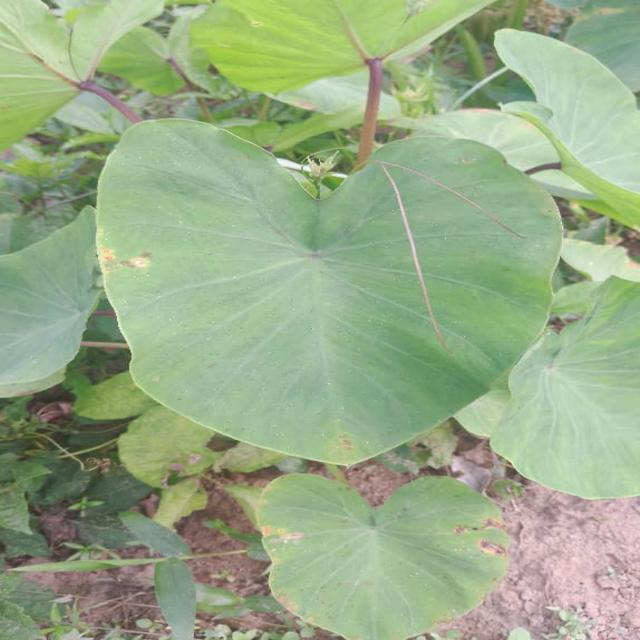
Label: Early_Blight